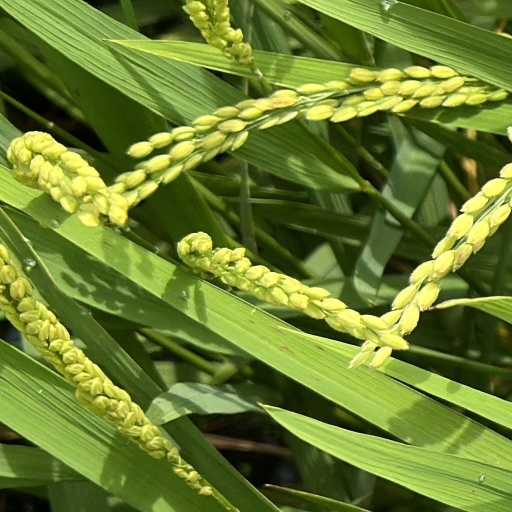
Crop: rice